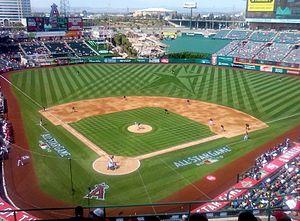
Le Angel Stadium of Anaheim est un stade de baseball situé à Anaheim dans la banlieue de Los Angeles, en Californie.
L'All-Star Futures Game est une compétition annuelle de baseball qui oppose les meilleurs jeunes joueurs des ligues mineures de baseball.